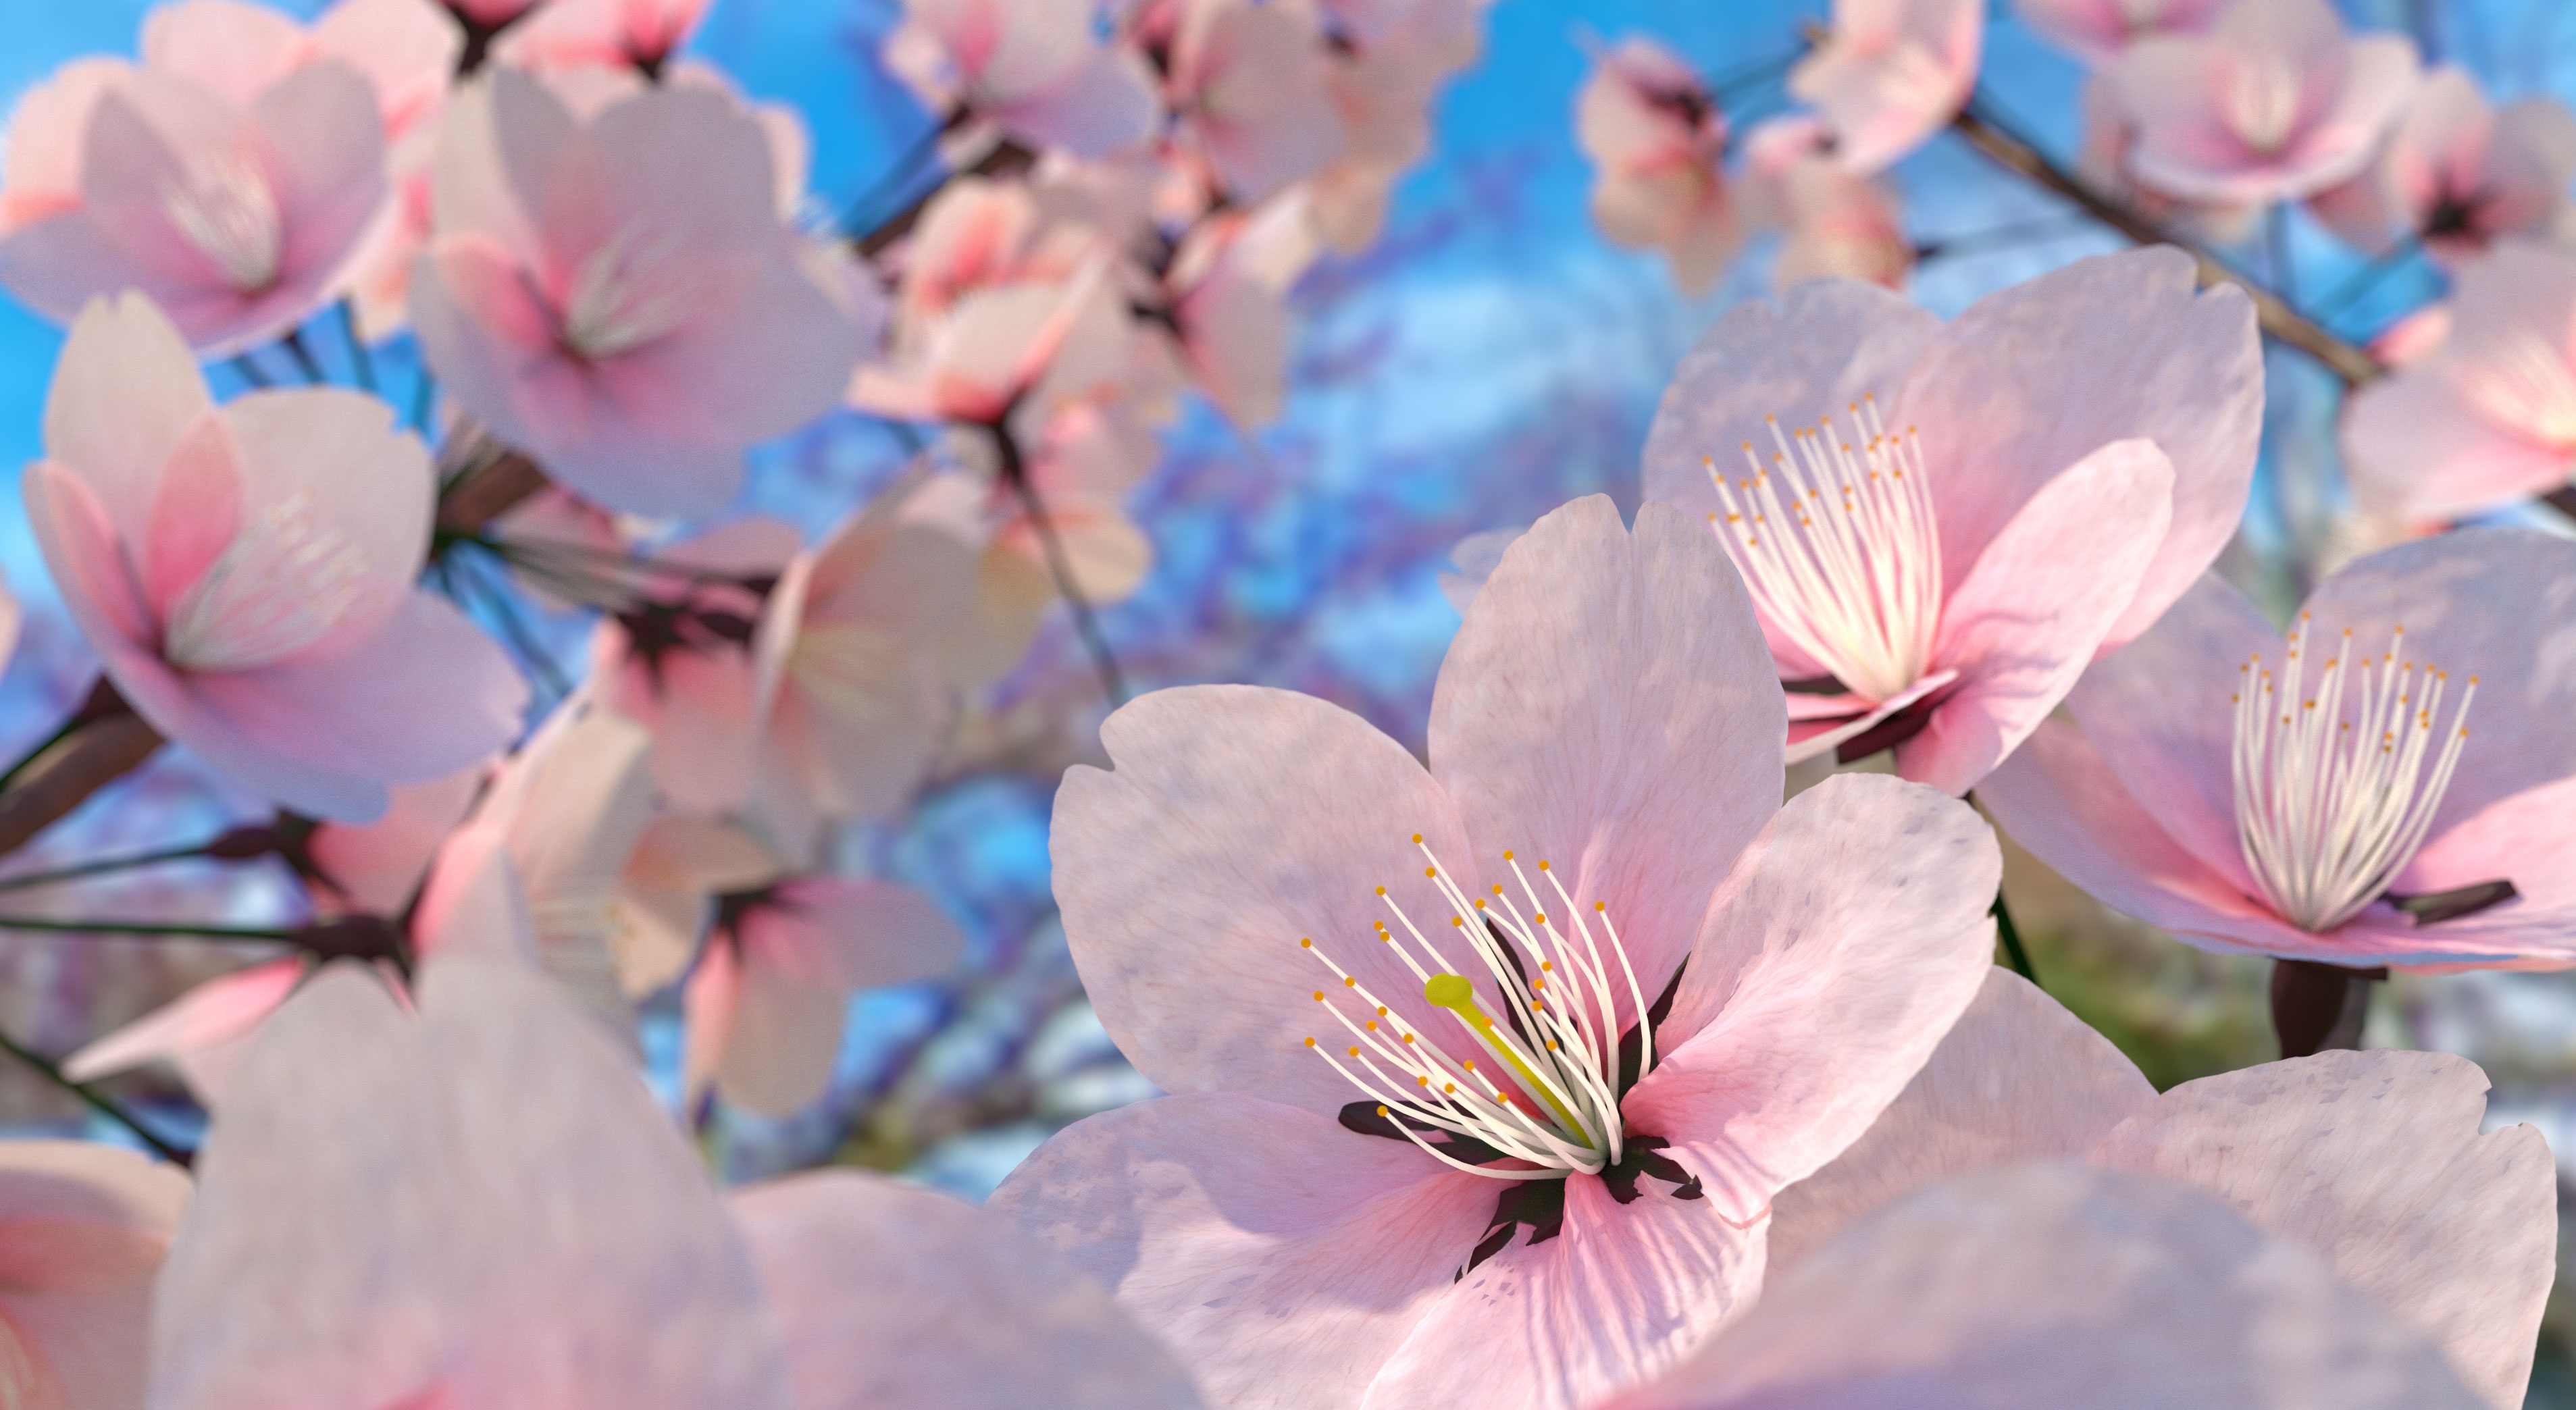
nature, branch, blossom, plant, photography, leaf, flower, petal, spring, color, natural, botany, pink, flora, season, cherry blossom, close up, sakura, pink flower, macro photography, flowering plant, sakura flower, land plant